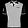
Label: T - shirt / top